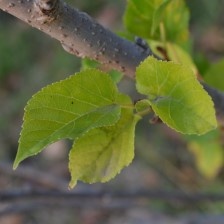
Variety: Kamphaengsaeng42